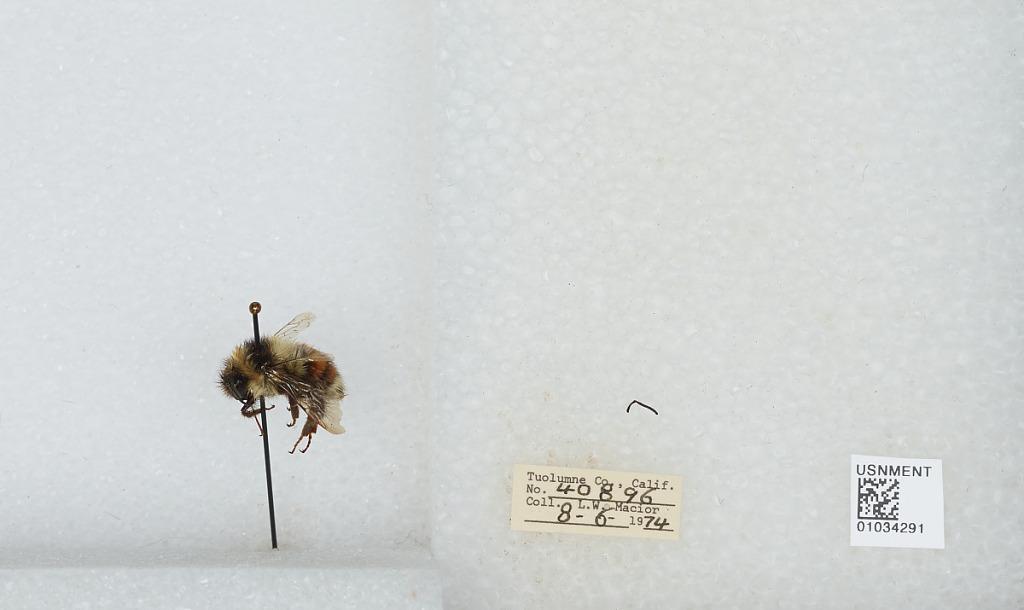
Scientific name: Bombus (Cullumanobombus) rufocinctus Cresson
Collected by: L. Macior
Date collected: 1974-8-6
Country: United States
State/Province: California
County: Tuolumne
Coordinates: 38.02, -119.93